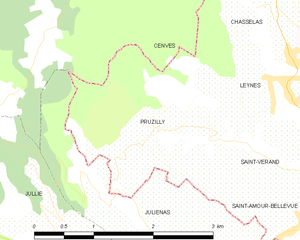
Carte des communes françaises